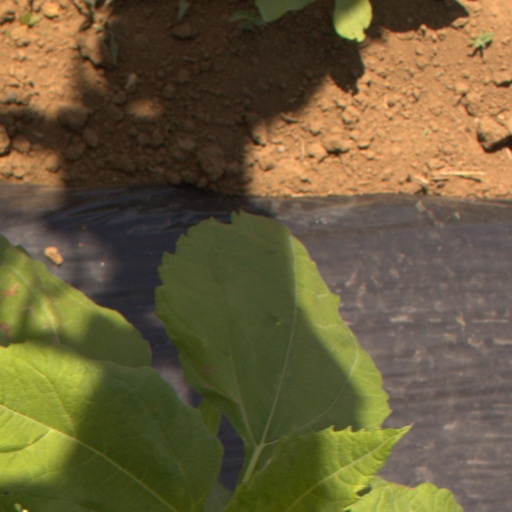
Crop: Jerusalem artichoke